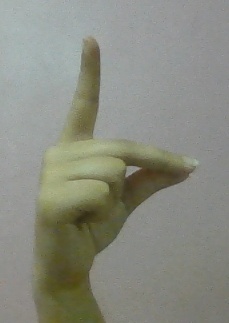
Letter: ta